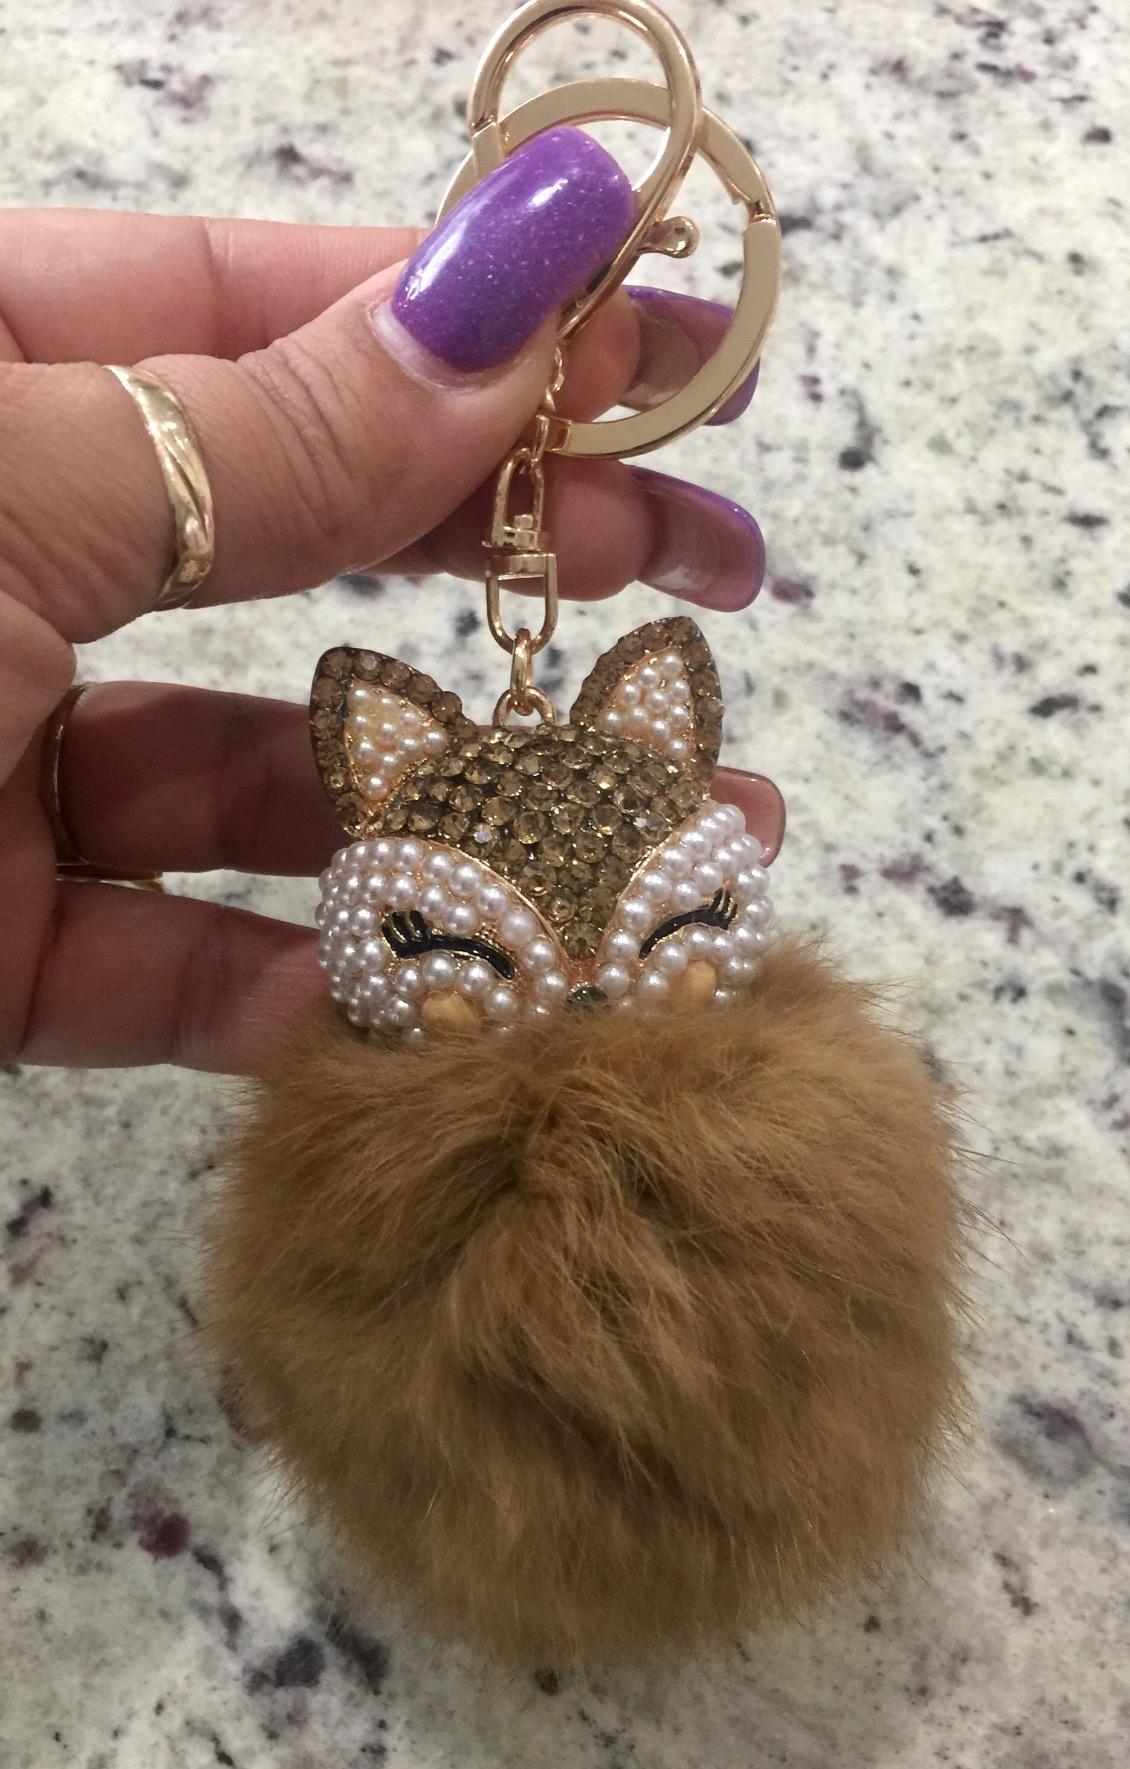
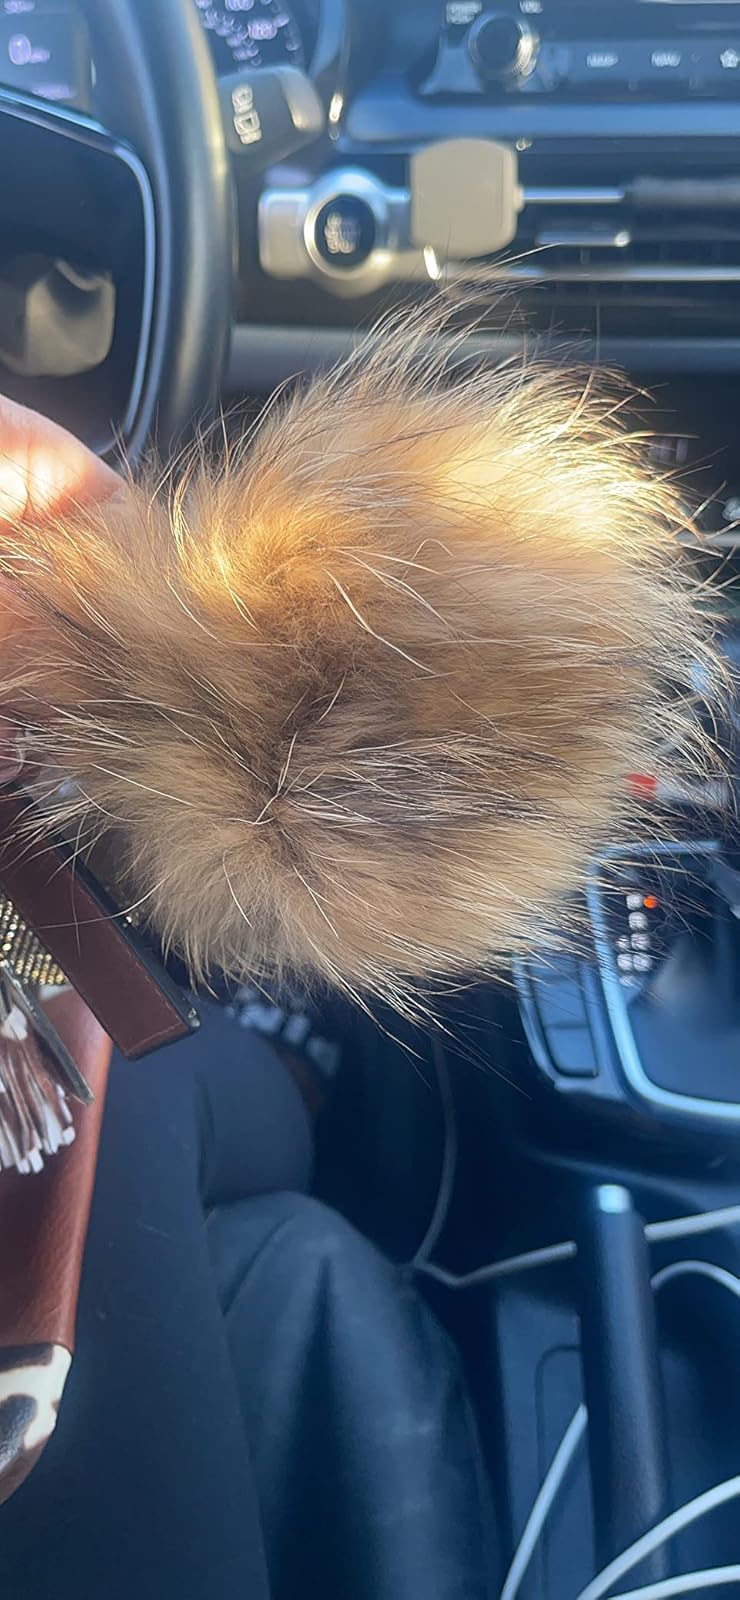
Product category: accessories_keychain
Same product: no